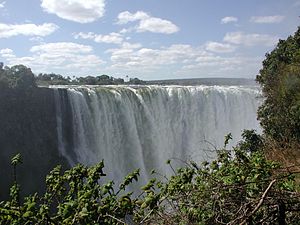
Victoria Falls
Victoria Falls
Victoria-vandfaldene eller Victoria Falls er et vandfald, der ligger på grænsen mellem Zambia og Zimbabwe. Vandfaldet betragtes som et af verdens mest spektakulære og er 1,6 km bredt og har et fald på 128 m. Den første europæer, der så vandfaldet, var David Livingstone i 1855, som så opkaldte det efter Dronning Victoria af Storbritannien.